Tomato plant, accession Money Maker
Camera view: bottom (45 deg); turntable rotation: 210 degrees
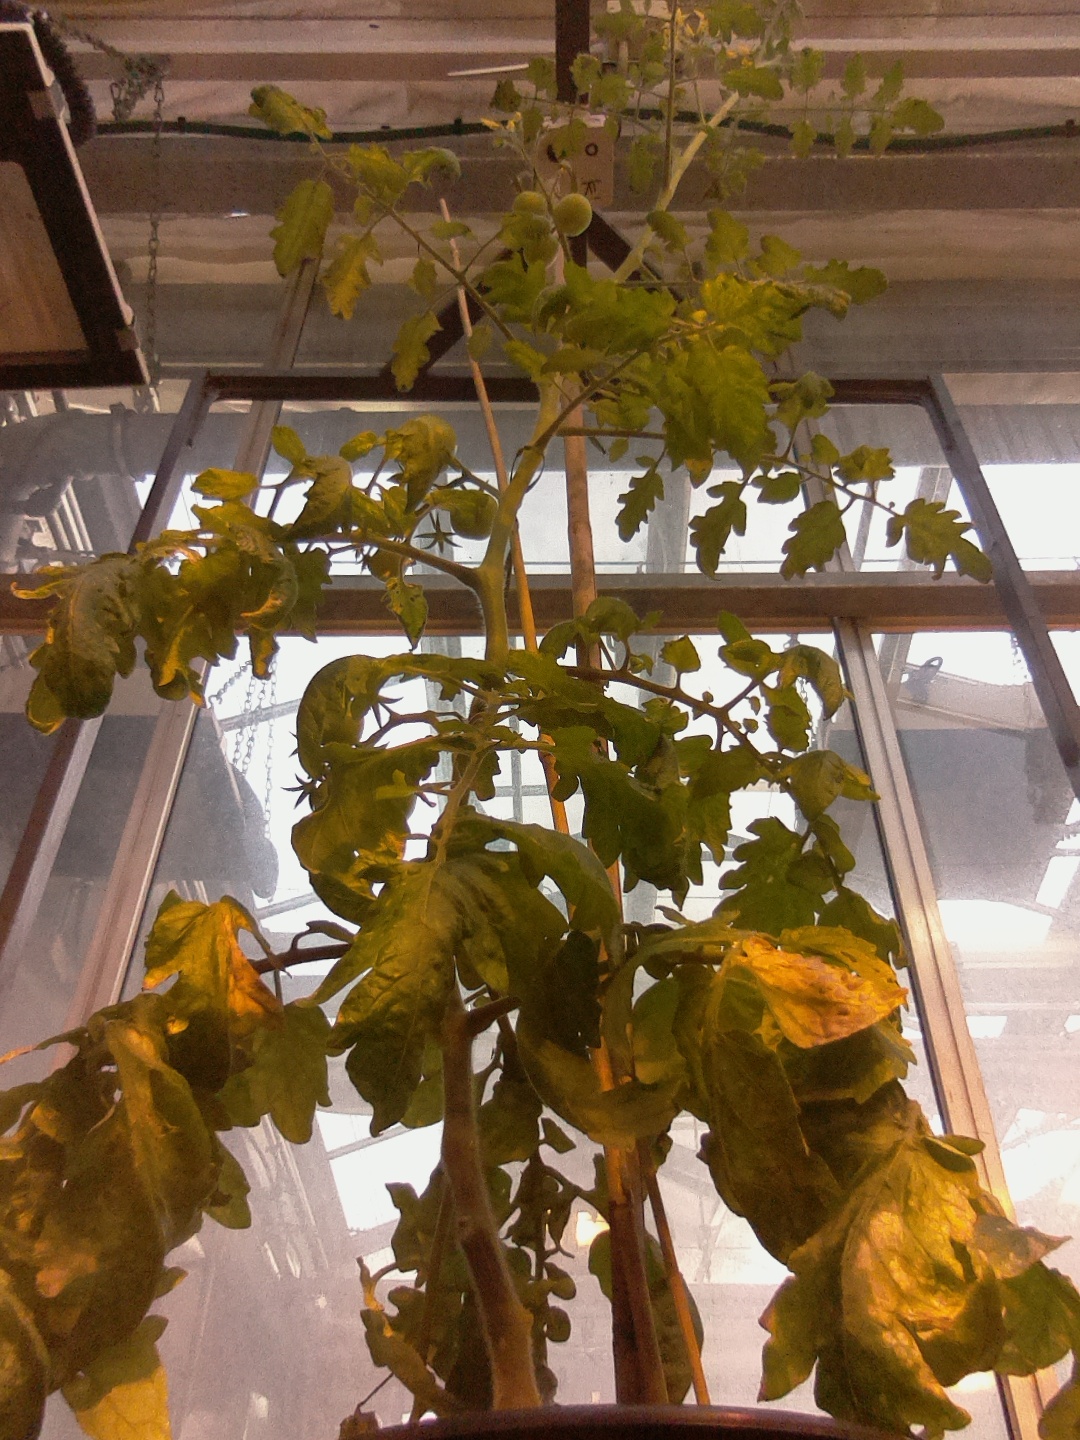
BBCH growth stage 77: 70%-80% of final fruit size